America's Funniest Home Videos: Animal Edition

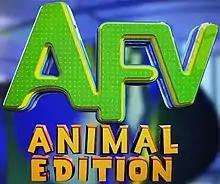
Green version of alternative logo

The first season broadcast aired three new episodes in a block every Friday night starting at 7pm and premiered to approximately 0.39 million viewers. Disney XD premiered the series on September 18, 2021 with the second and third episodes together, reaching approximately 0.17 million viewers. The first season on Disney XD aired Saturdays at 8pm.